Merak, Bhutan

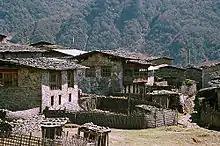

Merak is a settlement and the headquarters of an eponymous gewog in the far east of Bhutan. Merak is part of the Mera-Sakteng subdistrict (dungkhag) in the Trashigang District. The people are widely known as "Brokpa", meaning 'highlander'. The main activities of these highlanders are raising of the domestic animals. Until 2012, Merak could only be reached by a two-day hike. In 2012 a new road was constructed that shortened the hike to one day. According to local legend, the surrounding valley is inhabited by Yeti.